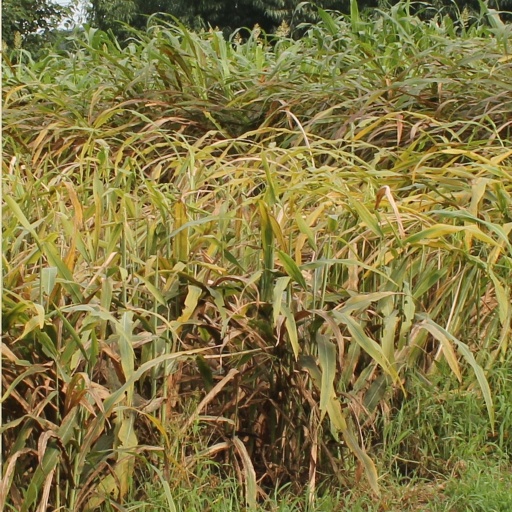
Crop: sorghum